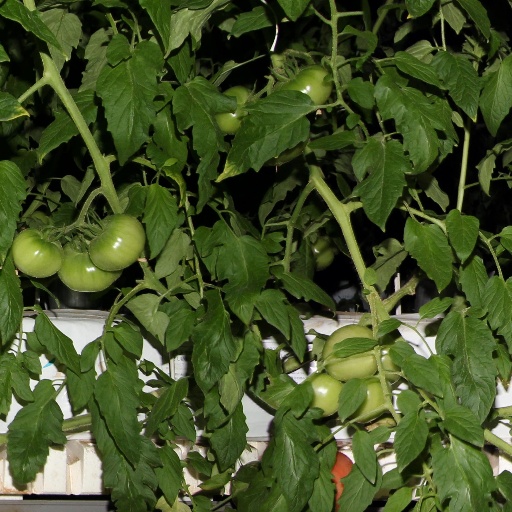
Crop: tomato